Debtors' Prison (Worsham, Virginia)

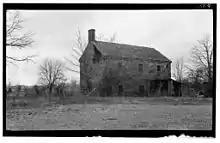
The debtors' prison prior to its restoration

Worsham served as the county seat of Prince Edward County between 1754 and 1872; the debtors' prison was built there in 1787 to provide delinquents with separate quarters from other prisoners. Construction of the "gaol for debtors" was actually authorized in 1786; two local men, Thomas Scott and Charles Allen, were directed to allow bids. One Richard Bibb appears to have been hired to build the prison, as he was paid fifty-two pounds for its construction once the completed structure was viewed and received.